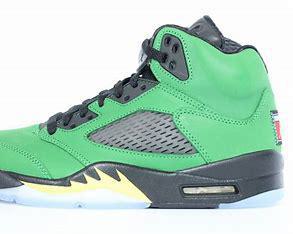
Brand: Jordan
Model: 5 Retro